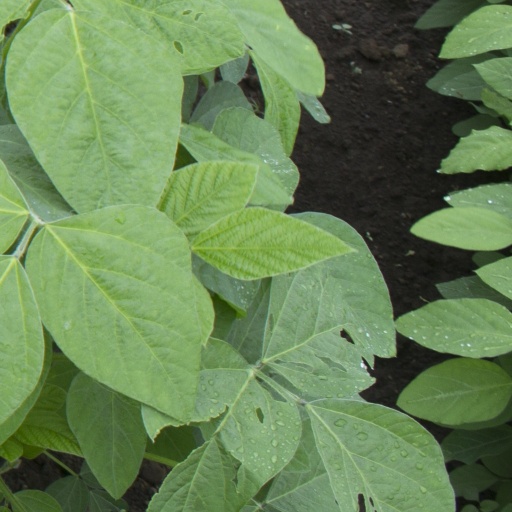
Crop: soybean